South Australian State Emergency Service

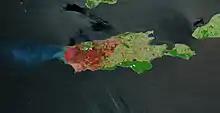

The SASES helps communities prepare for and respond to emergency situations, both human-made and natural, and is the 'hazard leader' (co-ordinates all planning for risk prevention, preparedness, response and recovery) for extreme weather events. The State Emergency Plan also assigns the role of 'control agency' (takes charge of an emergency) for extreme weather and flood to the SASES as well as search and rescue-structure (USAR) which is shared between the SASES and MFS Threats of storms and flooding are the organisation's most frequented emergencies based on the number of hours volunteered in 2004. The SASES assist communities during these events by placing sandbags around buildings to prevent damage in preparation, helping with evacuations and rescues, and clearing obstacles that arise.